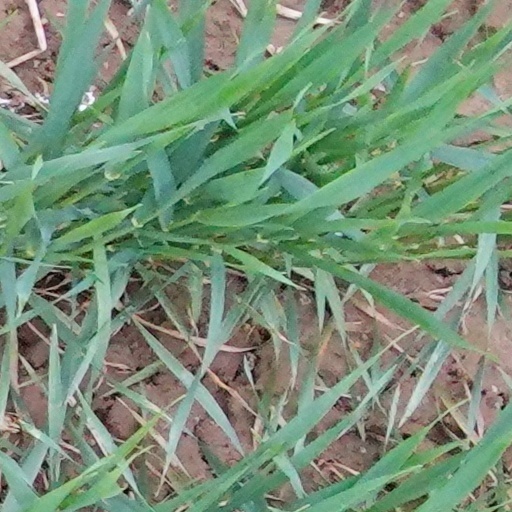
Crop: wheat